The Pine Bluff Variant

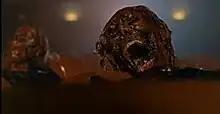
The effects of the biological weapon, which causes rapid degeneration of human flesh. The special effects and mood for the scene were critically applauded.

"The Pine Bluff Variant" is the eighteenth episode of the fifth season of the American science fiction television series "The X-Files". It was written by John Shiban and directed by Rob Bowman. The episode aired in the United States on May 3, 1998 on the Fox network. The episode is a "Monster-of-the-Week" story, a stand-alone plot which is unconnected to the series' wider mythology, or fictional history. "The Pine Bluff Variant" received a Nielsen household rating of 11.4 and was watched by 18.24 million viewers in its initial broadcast. It received largely positive reviews from television critics as well as fans on the internet.